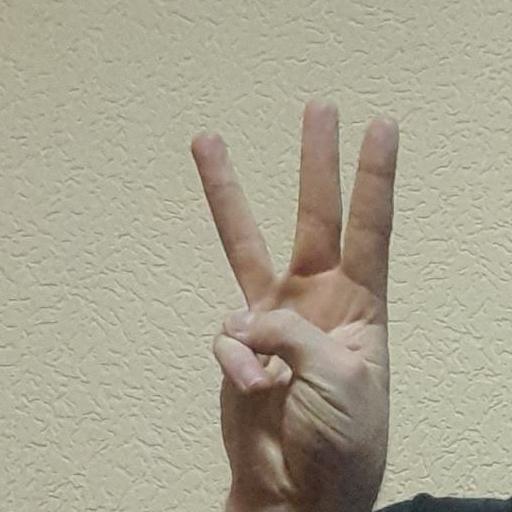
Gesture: three